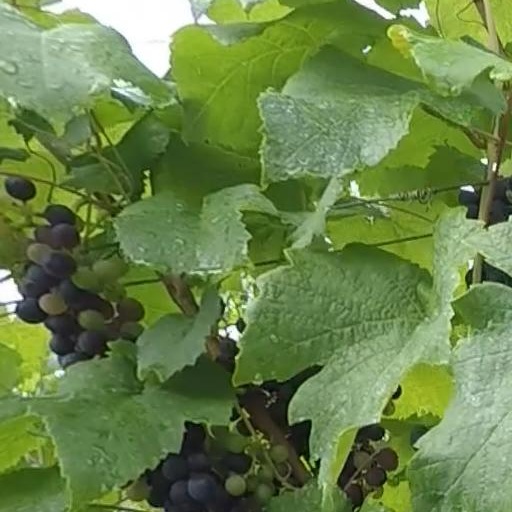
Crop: grape